Sky position (RA, Dec in degrees): 144.967, 16.918
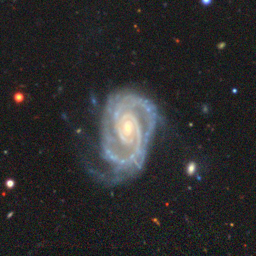
Galaxy morphology: Unbarred Loose Spiral Galaxies